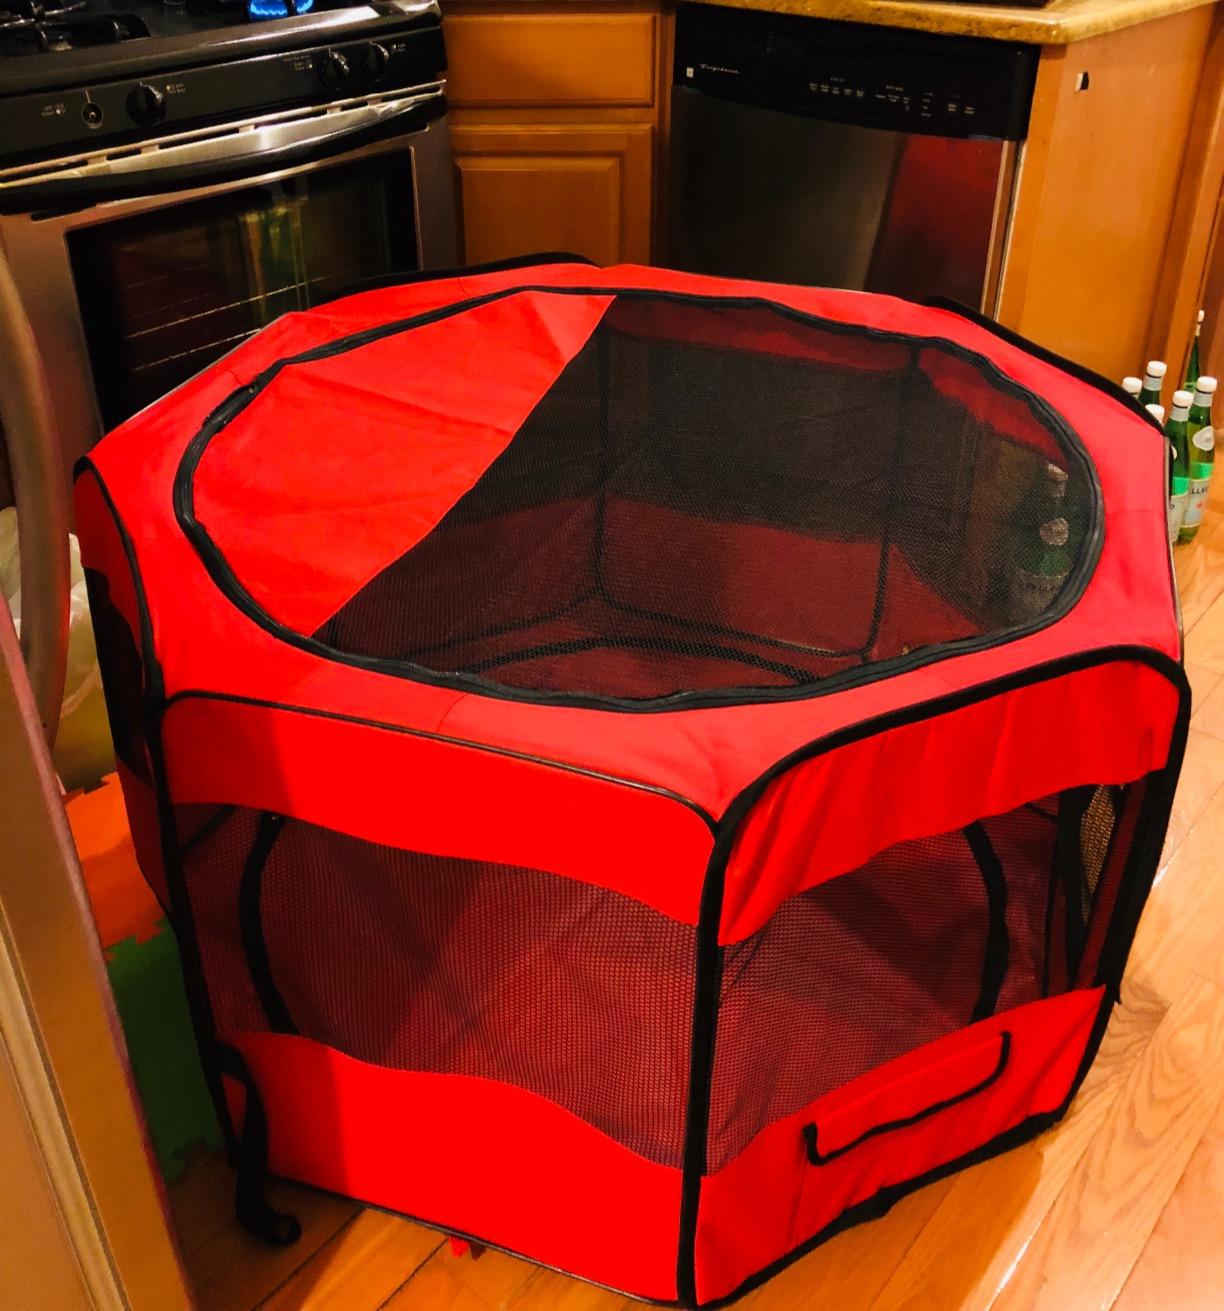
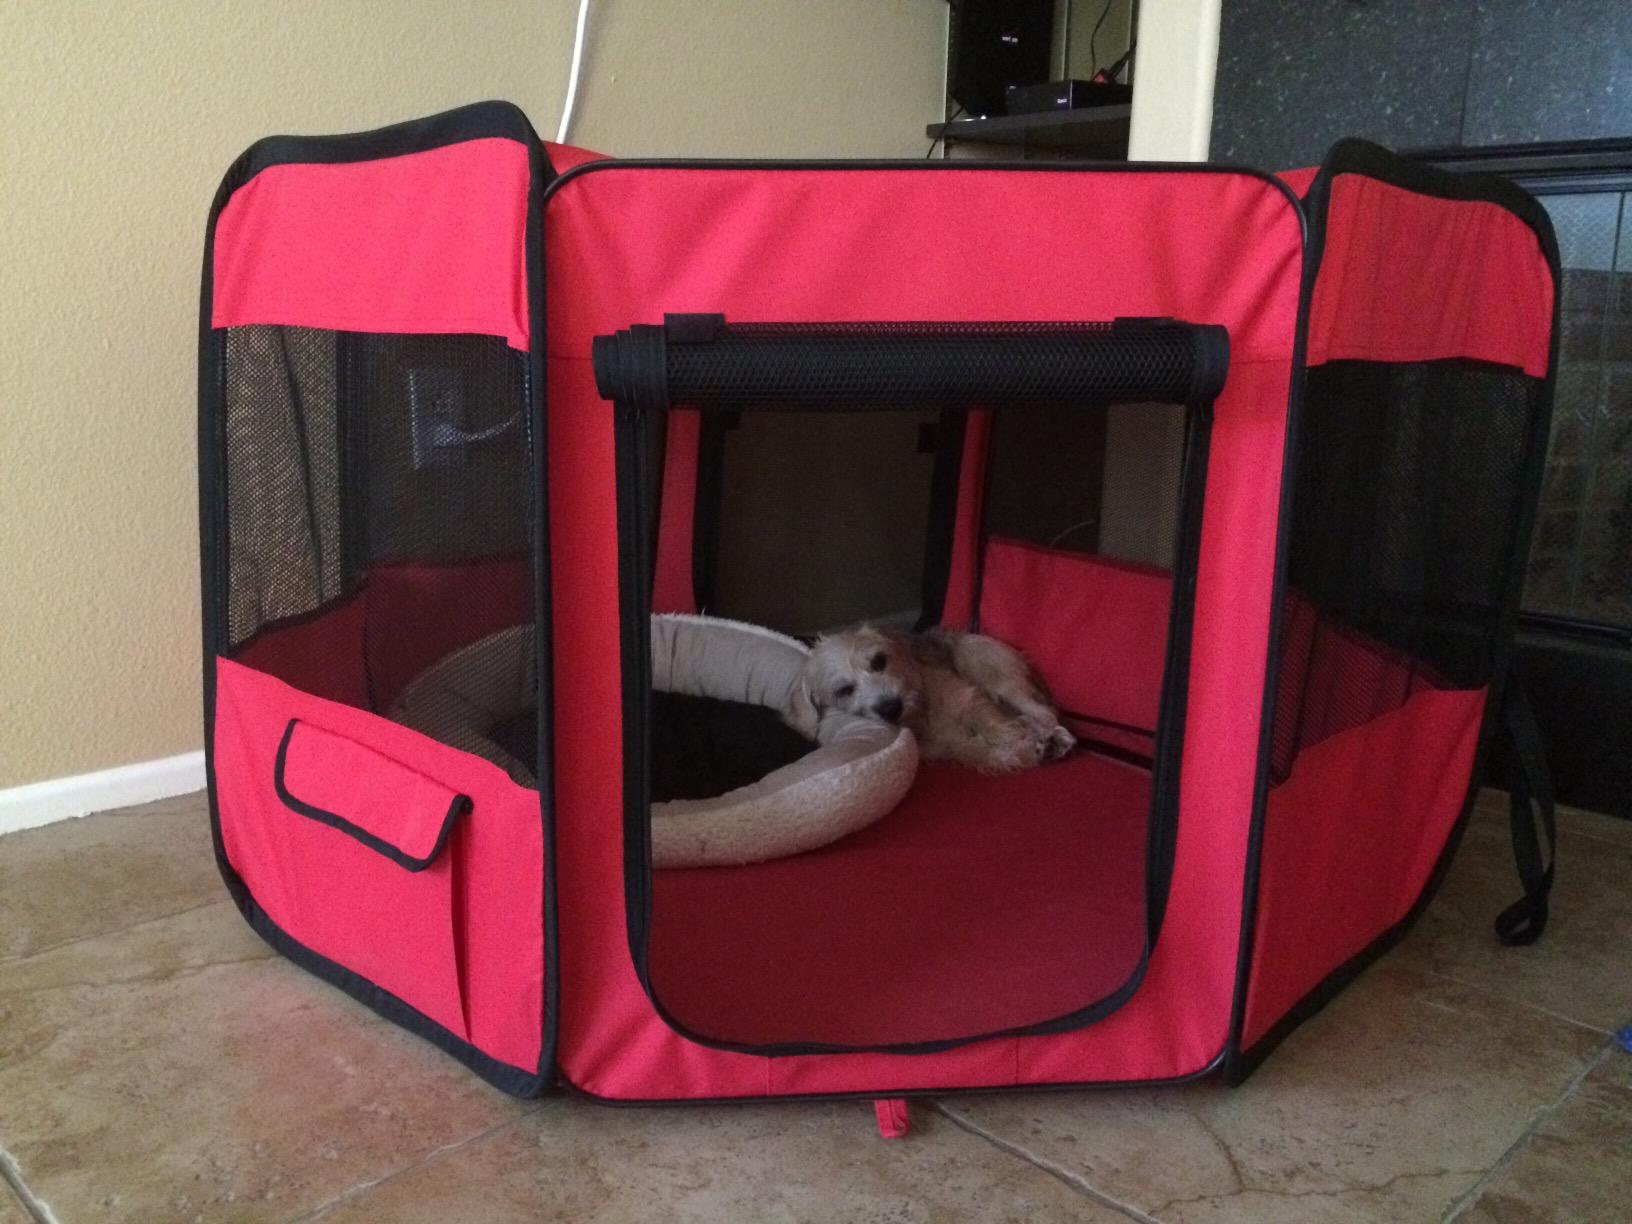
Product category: items_kennel
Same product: yes